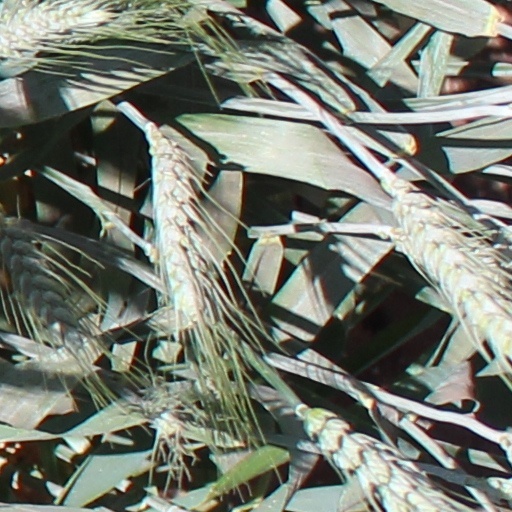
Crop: wheat